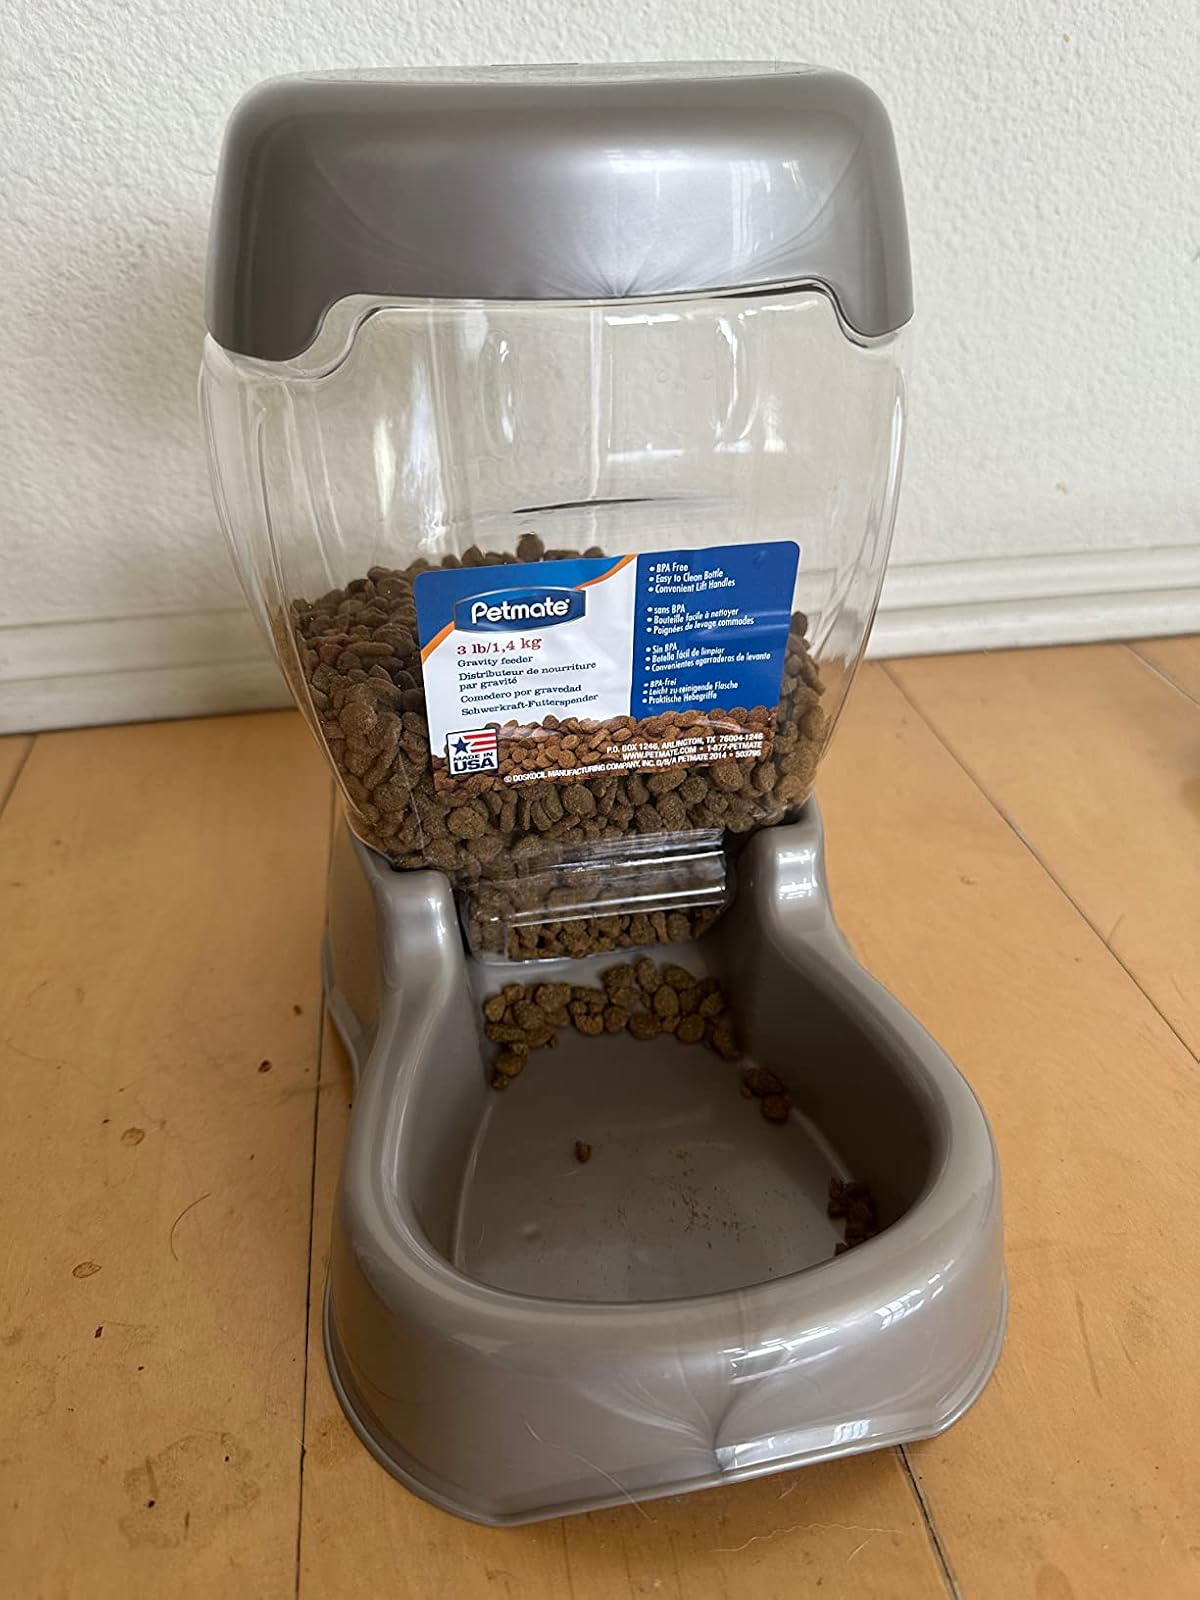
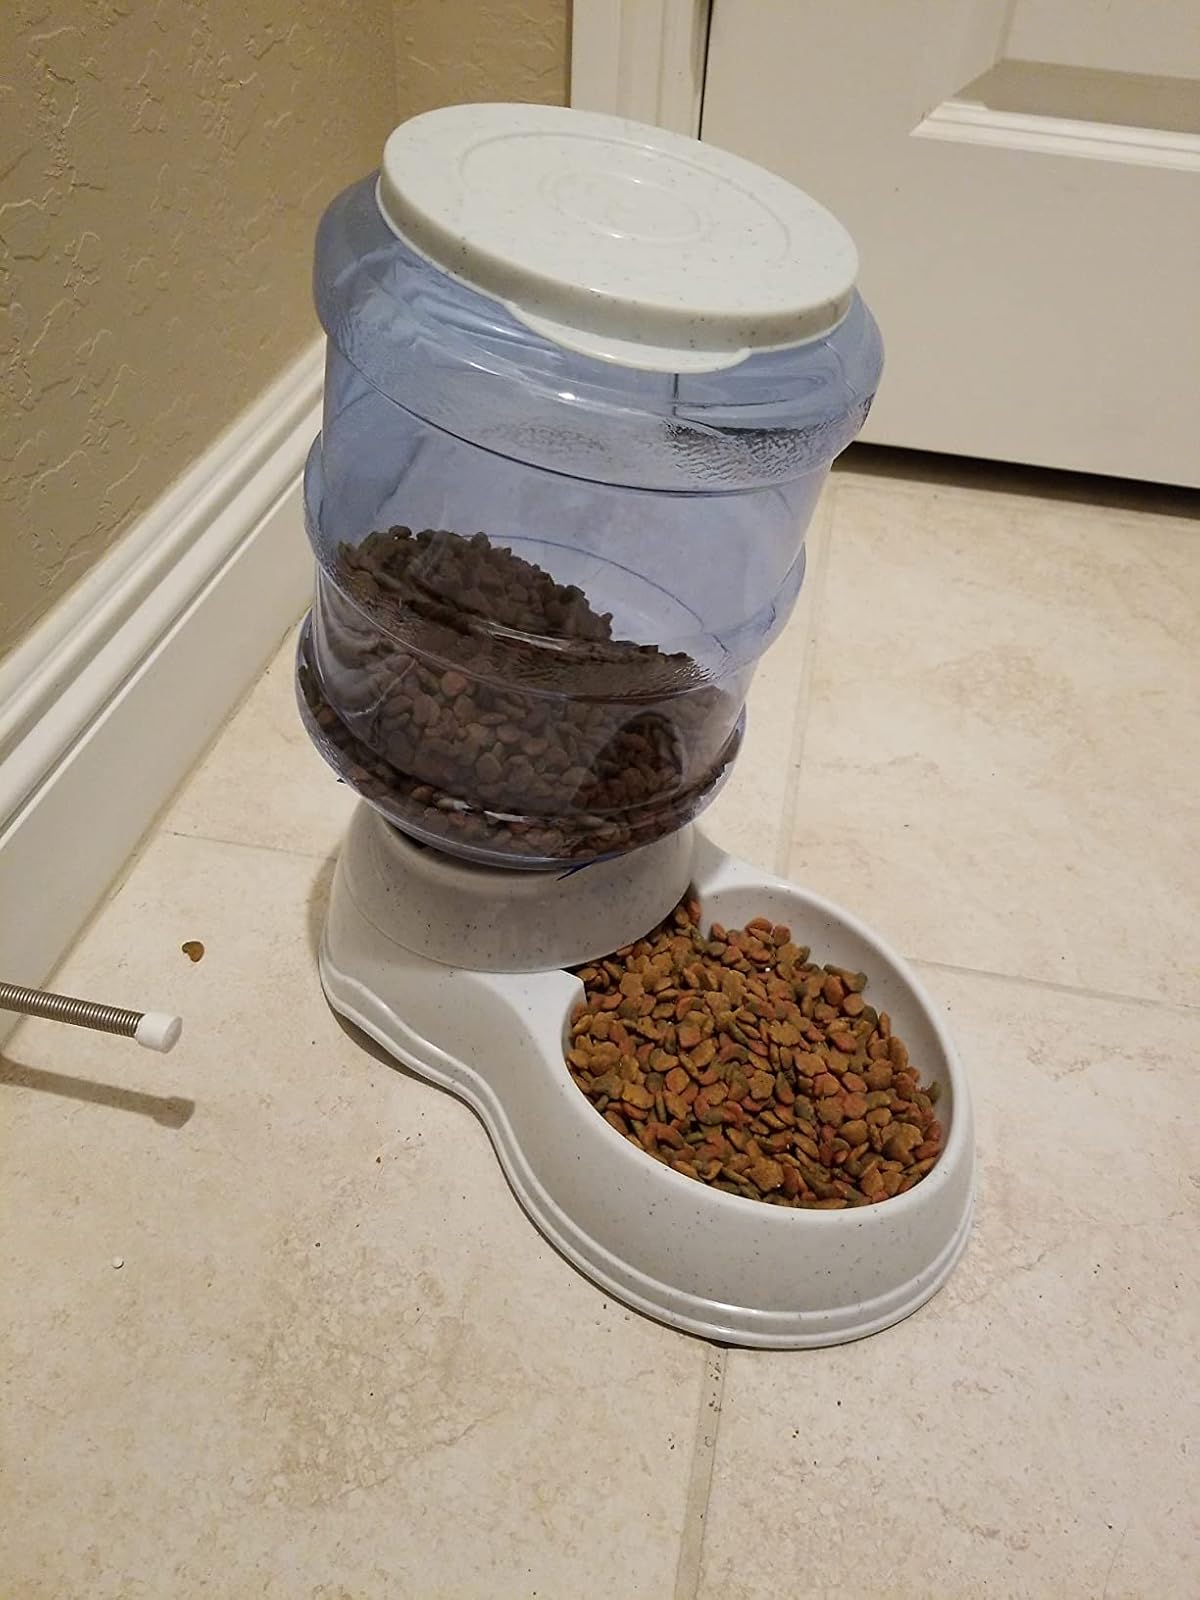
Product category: items_feeder
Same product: no